Greenhouse Theater Center

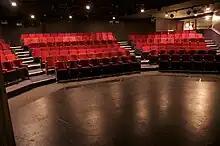
Downstairs Mainstage Theatre

The Greenhouse Theater Center is home to Lil' Buds Theatre Company as well as Marsha's Music. Both organizations provide various arts education to children through classes and summer camps. The Greenhouse Theater Center is also home to the Institute for Arts Entrepreneurship and their partner with the Norway-based Ensemble Free Theater. This international endeavour will kick off with Chicago playing host to the Norwegian students enrolled in this new program and taking classes in the four Greenhouse Theater Center spaces with performances at both Greenhouse and Gorilla Tango Theatre.